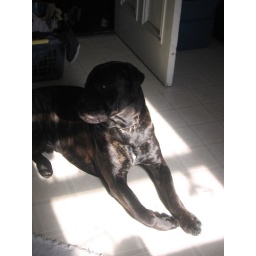
his favorite spot on the kitchen floor in the sun